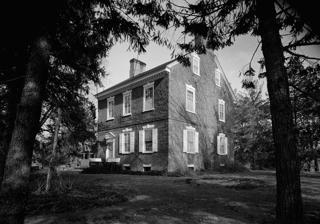
Building: Mordington (Frederica, Delaware)
Country: United States of America
Year built: 1747
Historic house in Delaware, United States United States historic place Mordington U.S. National Register of Historic Places Mordington, HABS Photo, May 1960 Show map of Delaware Show map of the United States Location South of Frederica on Canterbury Rd., near Frederica, Delaware Coordinates 38°58′7″N 75°29′39″W / 38.96861°N 75.49417°W / 38.96861; -75.49417 Area 5 acres (2.0 ha) Built 1785 ( 1785 ) Architectural style Georgian NRHP reference No. 73000494 Added to NRHP April 13, 1973 Mordington , also known as the Douqlass House, is a historic home located near Frederica , Kent County, Delaware .  It dates to about 1785, and is a 2 + 1 ⁄ 2 -story, three-bay, double-pile plan, brick dwelling in the Georgian -style.  It has a lower frame and brick wing to the east that was replaced in the late 1960s. The original two main doorways and most of the original interior woodwork were removed to the Winterthur Museum and Country Estate . It was listed on the National Register of Historic Places in 1973. References